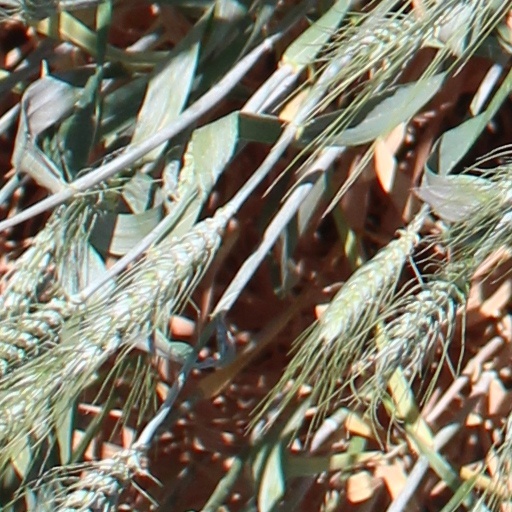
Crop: wheat